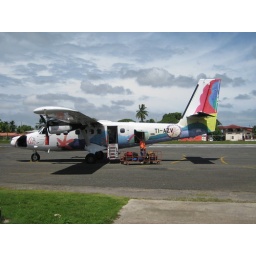
Nature Air - the plane we took 3 times flying around to different spots (14 passenger plane)